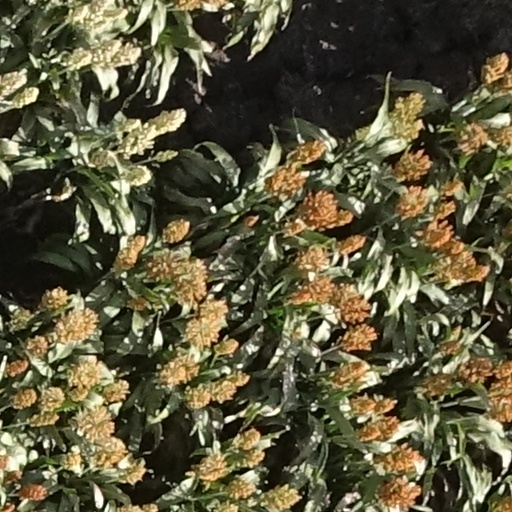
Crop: sorghum